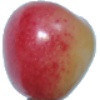
Label: cherry_rainier